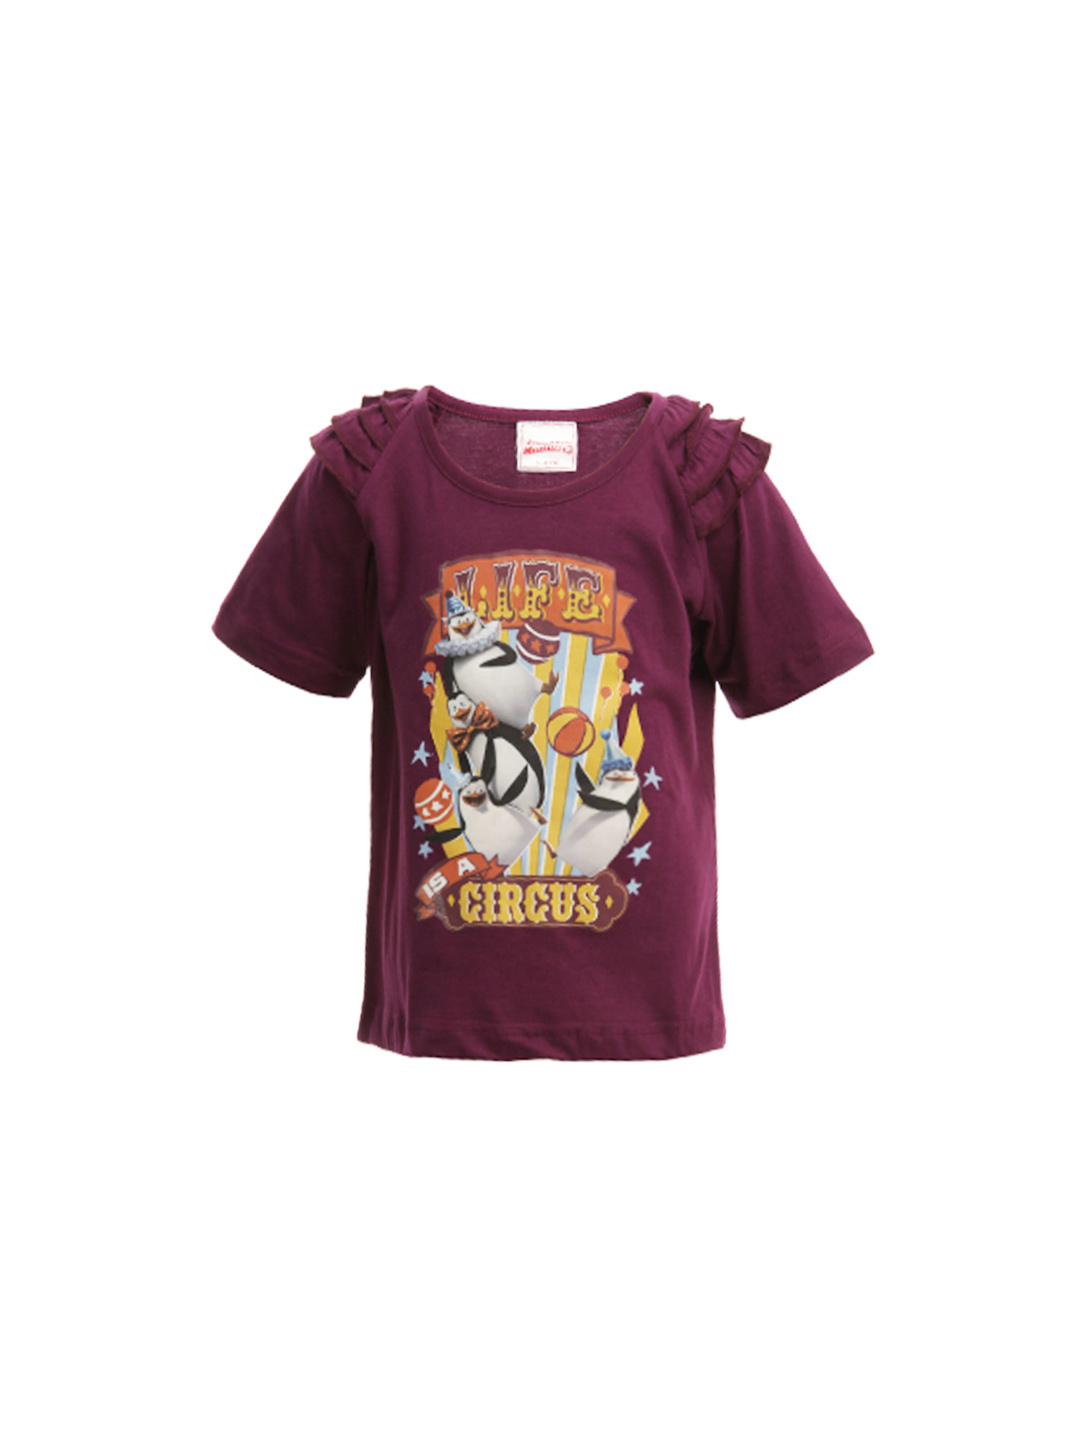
Madagascar3 Girls Purple Printed T-Shirt
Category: Apparel / Topwear / Tshirts
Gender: Girls
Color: Purple
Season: Summer 2012
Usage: Casual